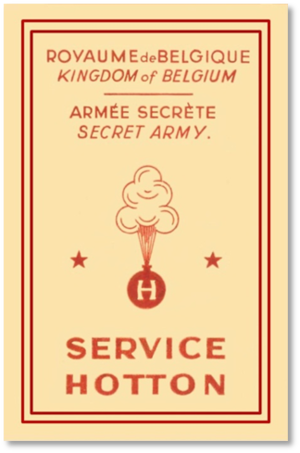
Carte d'agent du Service Hotton
Le Groupe D du Service de Sabotage Hotton est un groupe belge de résistance armée de la Seconde Guerre mondiale